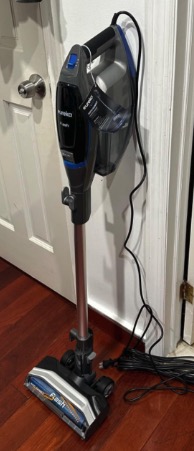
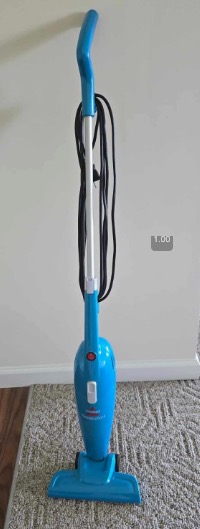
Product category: items_vacuum
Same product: no